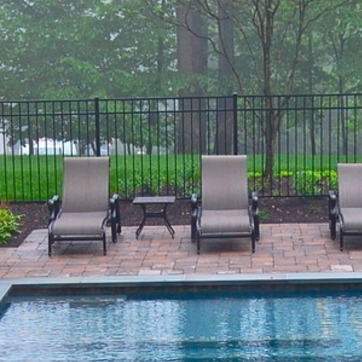
Material: metal